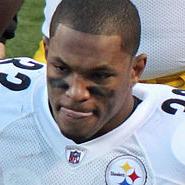
Age: 26